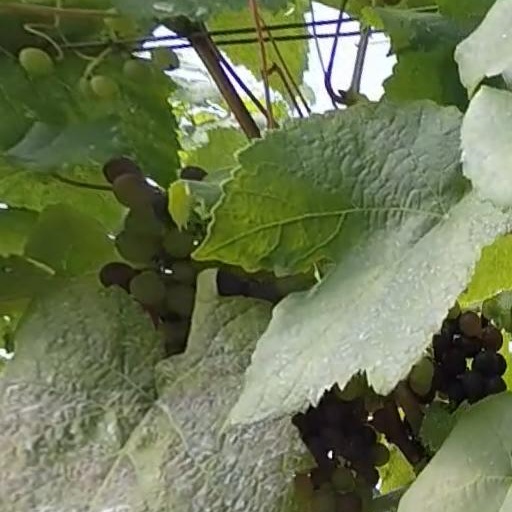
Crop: grape